Win Gatchalian

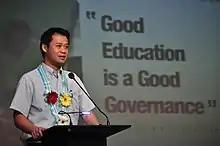
Gatchalian at the 3rd Alliance of Batangas Educators and School Administrators in 2012

He formulated the "WIN ang Edukasyon Program". Gatchalian initiated various education programs, such as public schools including the Valenzuela City School of Mathematics and Science, accessibility to college education particularly in the Pamantasan ng Lungsod ng Valenzuela and Valenzuela City Polytechnic College, school-based "K to 6 In-School Feeding Program" that mobilized communities; empowerment of parents through the Nanay-Teacher Program, and continuous mastery of skills to strengthen competencies of teachers.